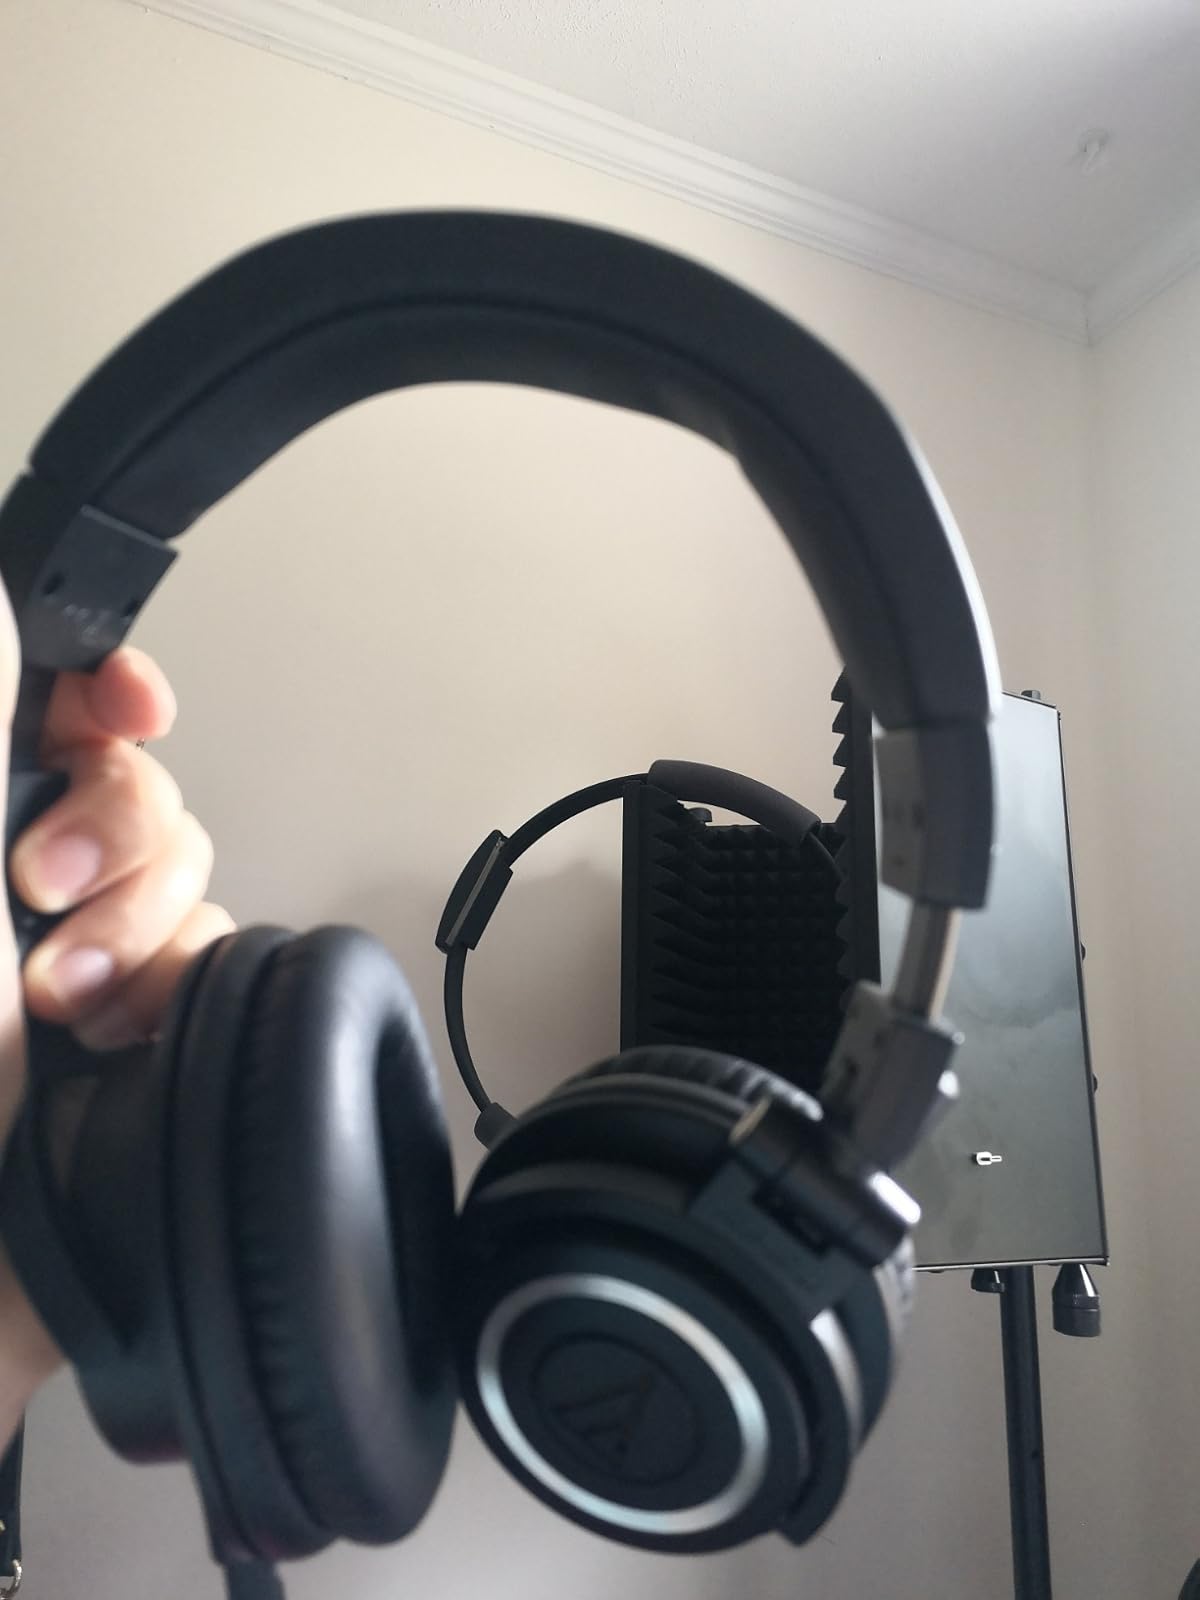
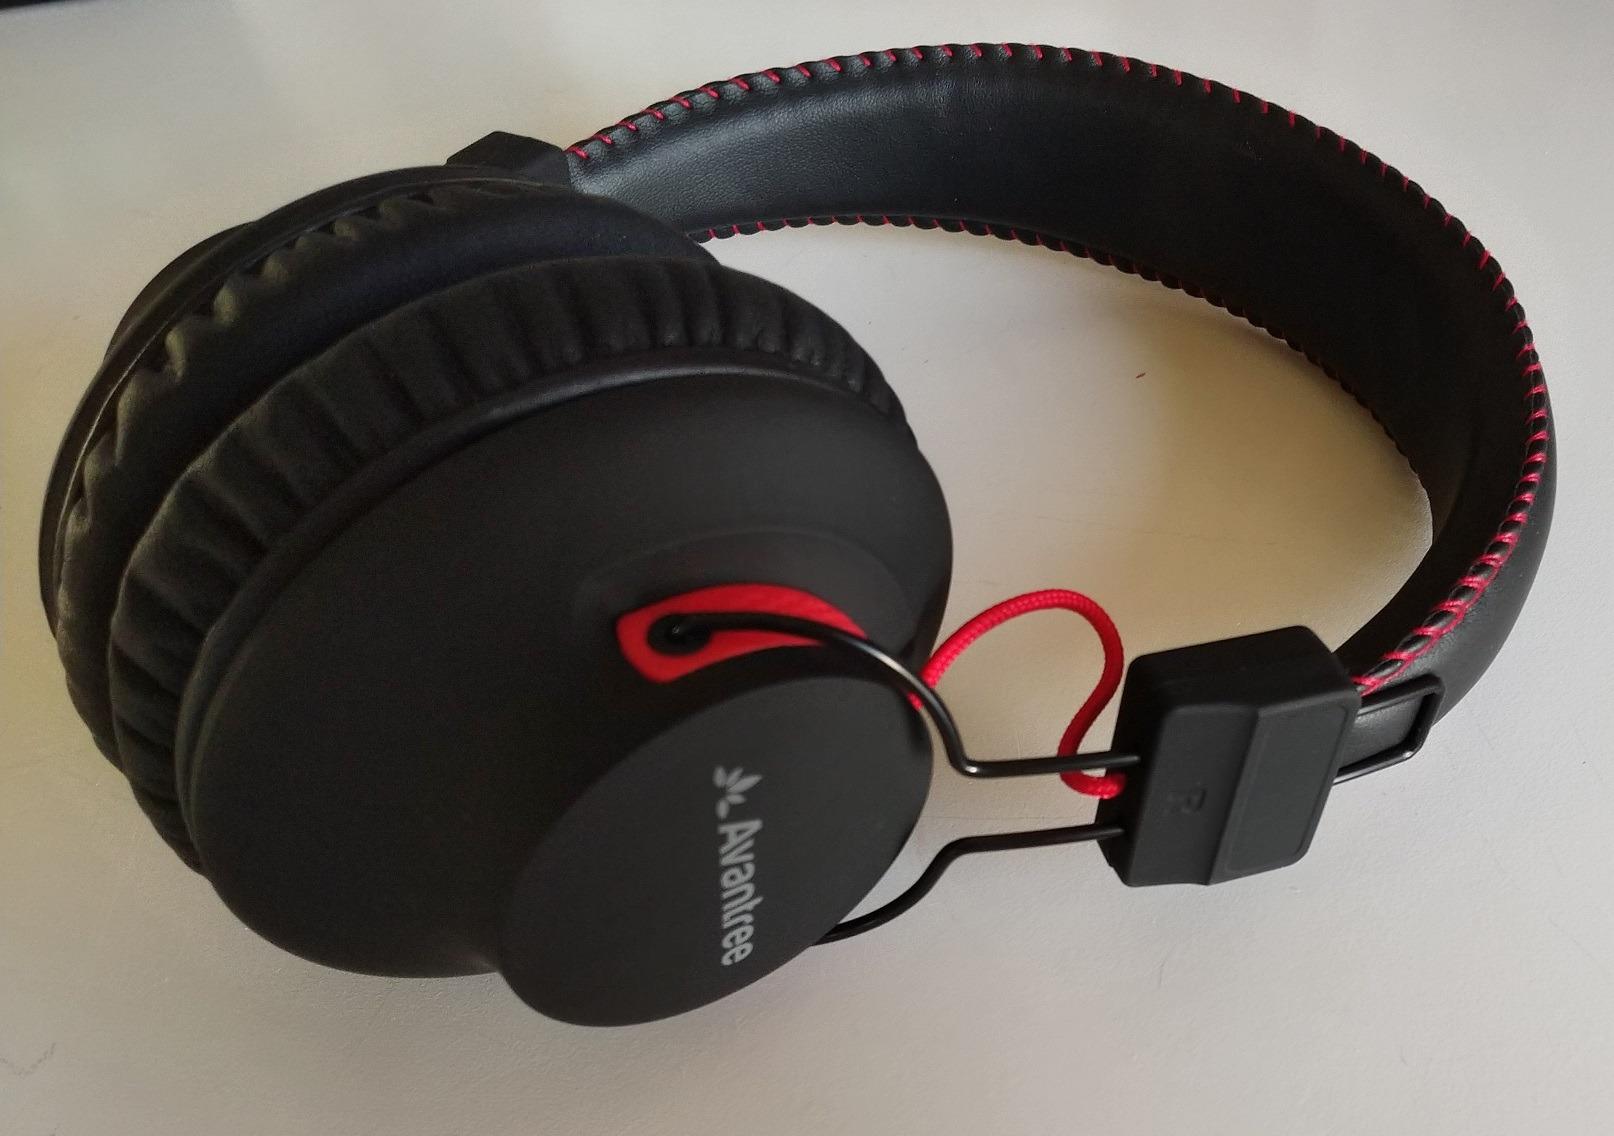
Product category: headphones
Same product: no